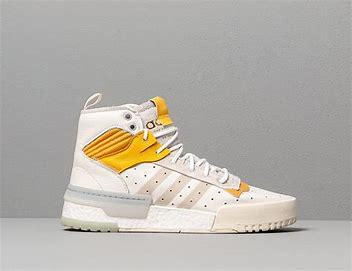
Brand: adidas
Model: originals Adidas Originals Rivalry Rm